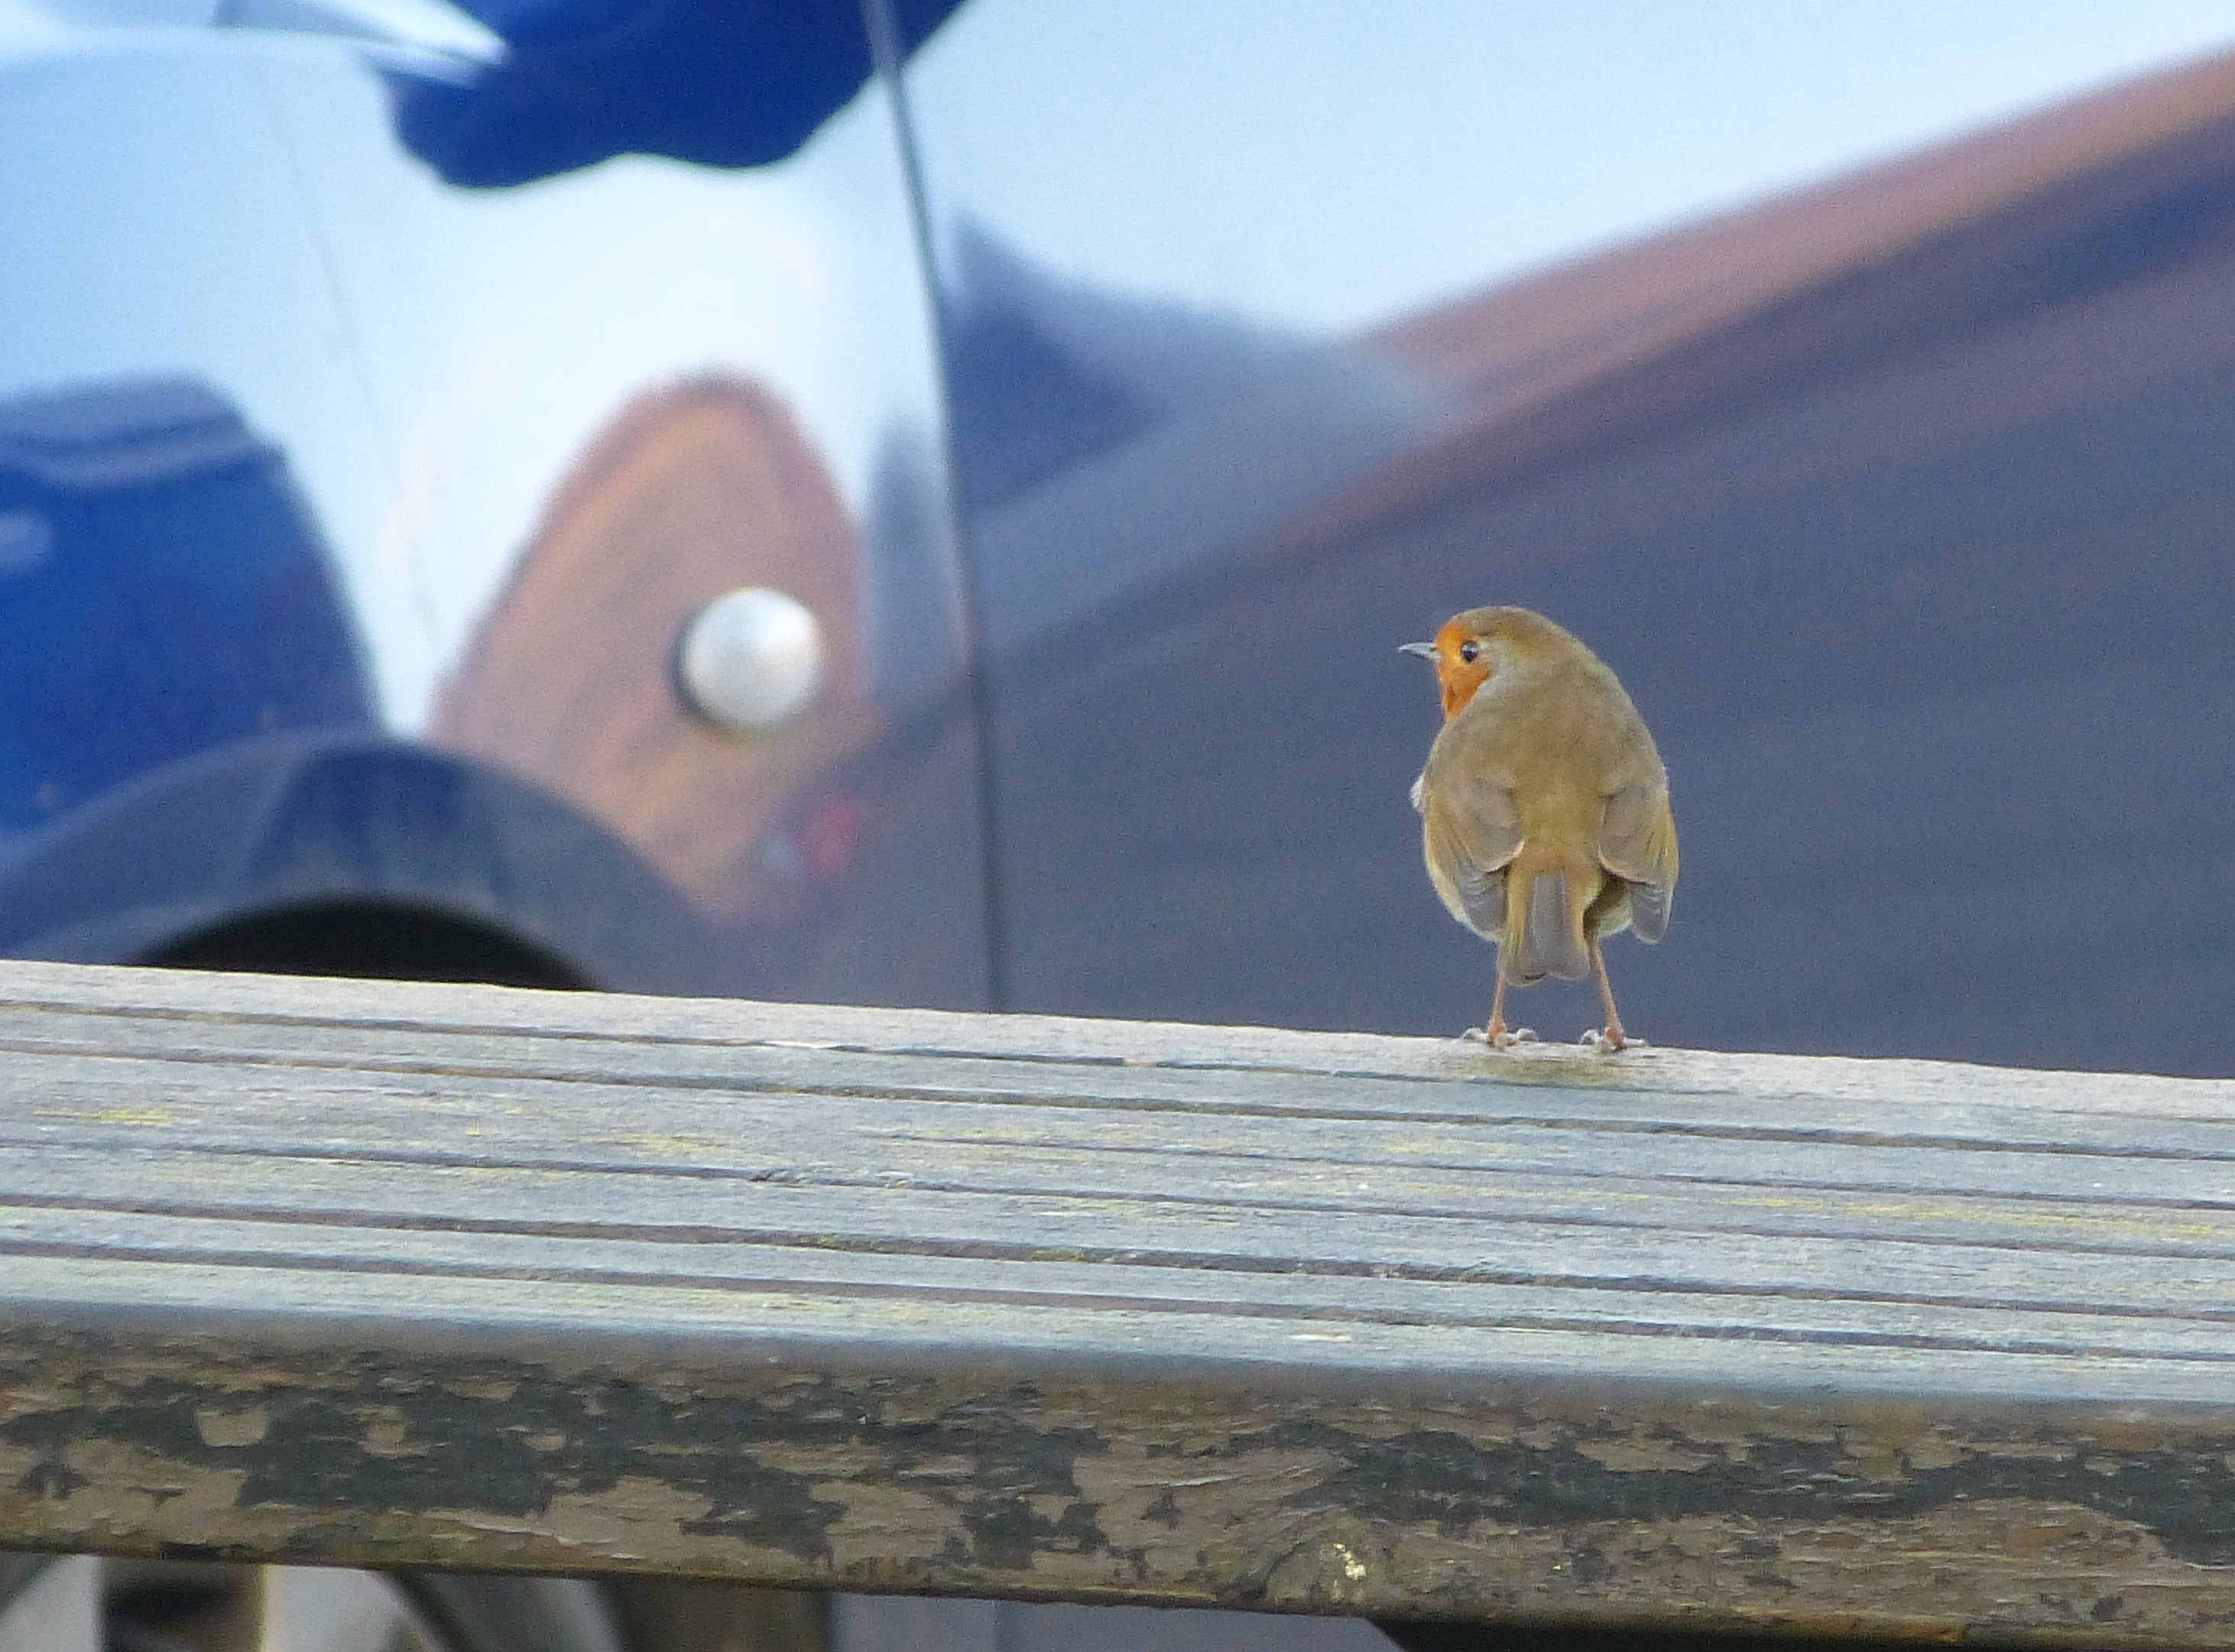
robin, bird, wildlife, beak, adaptation, landscape, perching bird, vacation, ocean, guard rail, fawn, european robin, wing